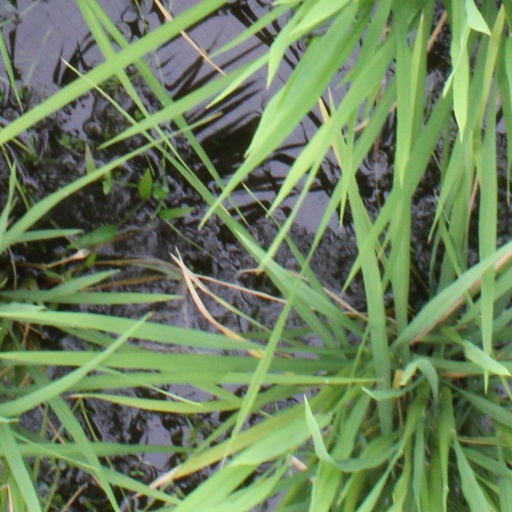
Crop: rice